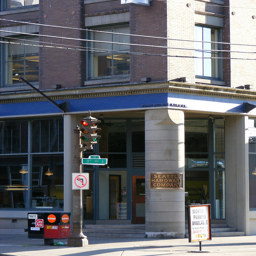
A street corner with various traffic lights signs and a building.
A street corner showing a no left turn sign.
a street corner with signs and power lines
A image of a corner hardware company during the day.
an image of a street sign on a deserted street